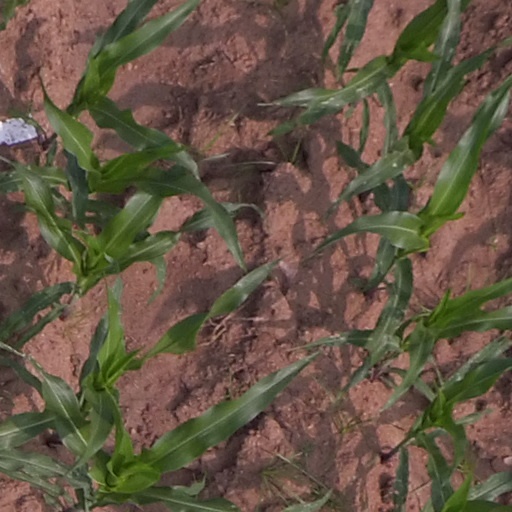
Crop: maize; corn